Tempe, Arizona

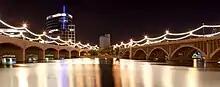
Mill Avenue bridges over Tempe Town Lake at night

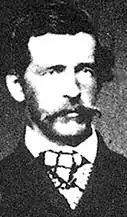
Phillip Darrell Duppa is credited with giving Tempe its name.

Tempe is one of the most densely populated cities in the state and serves as a crossroads for the area's largest communities.